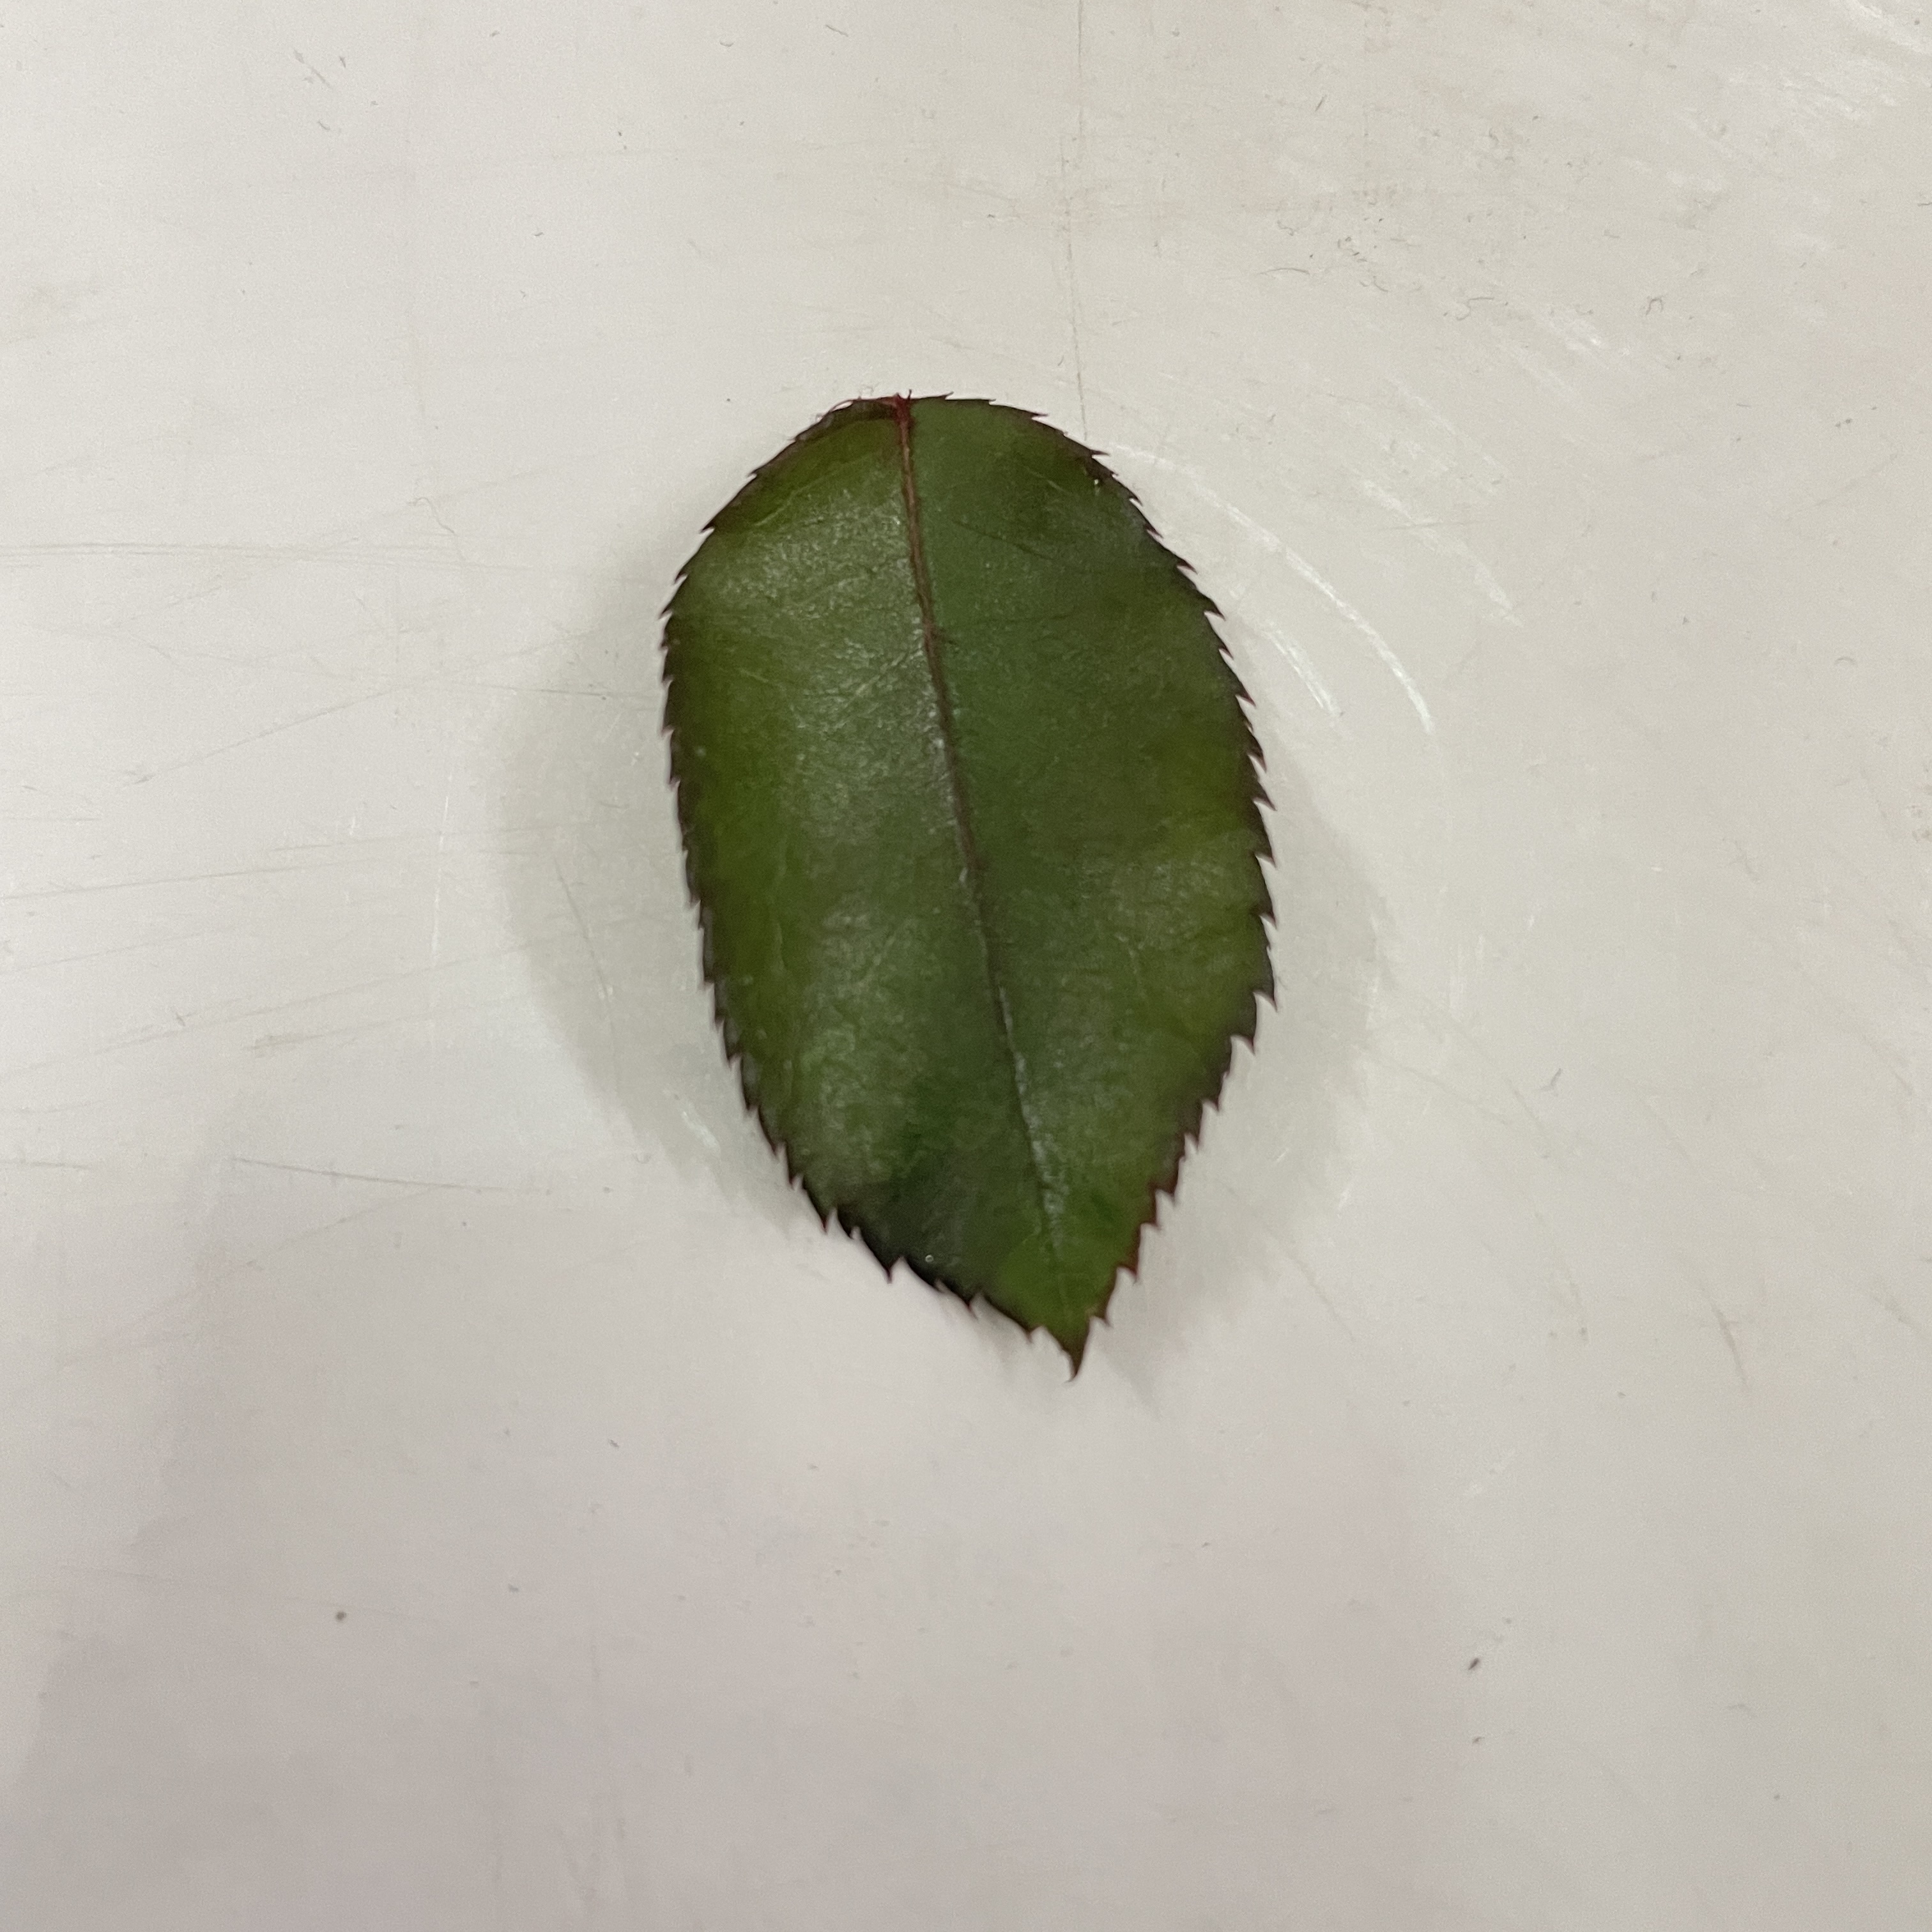
Label: Healthy Leaf